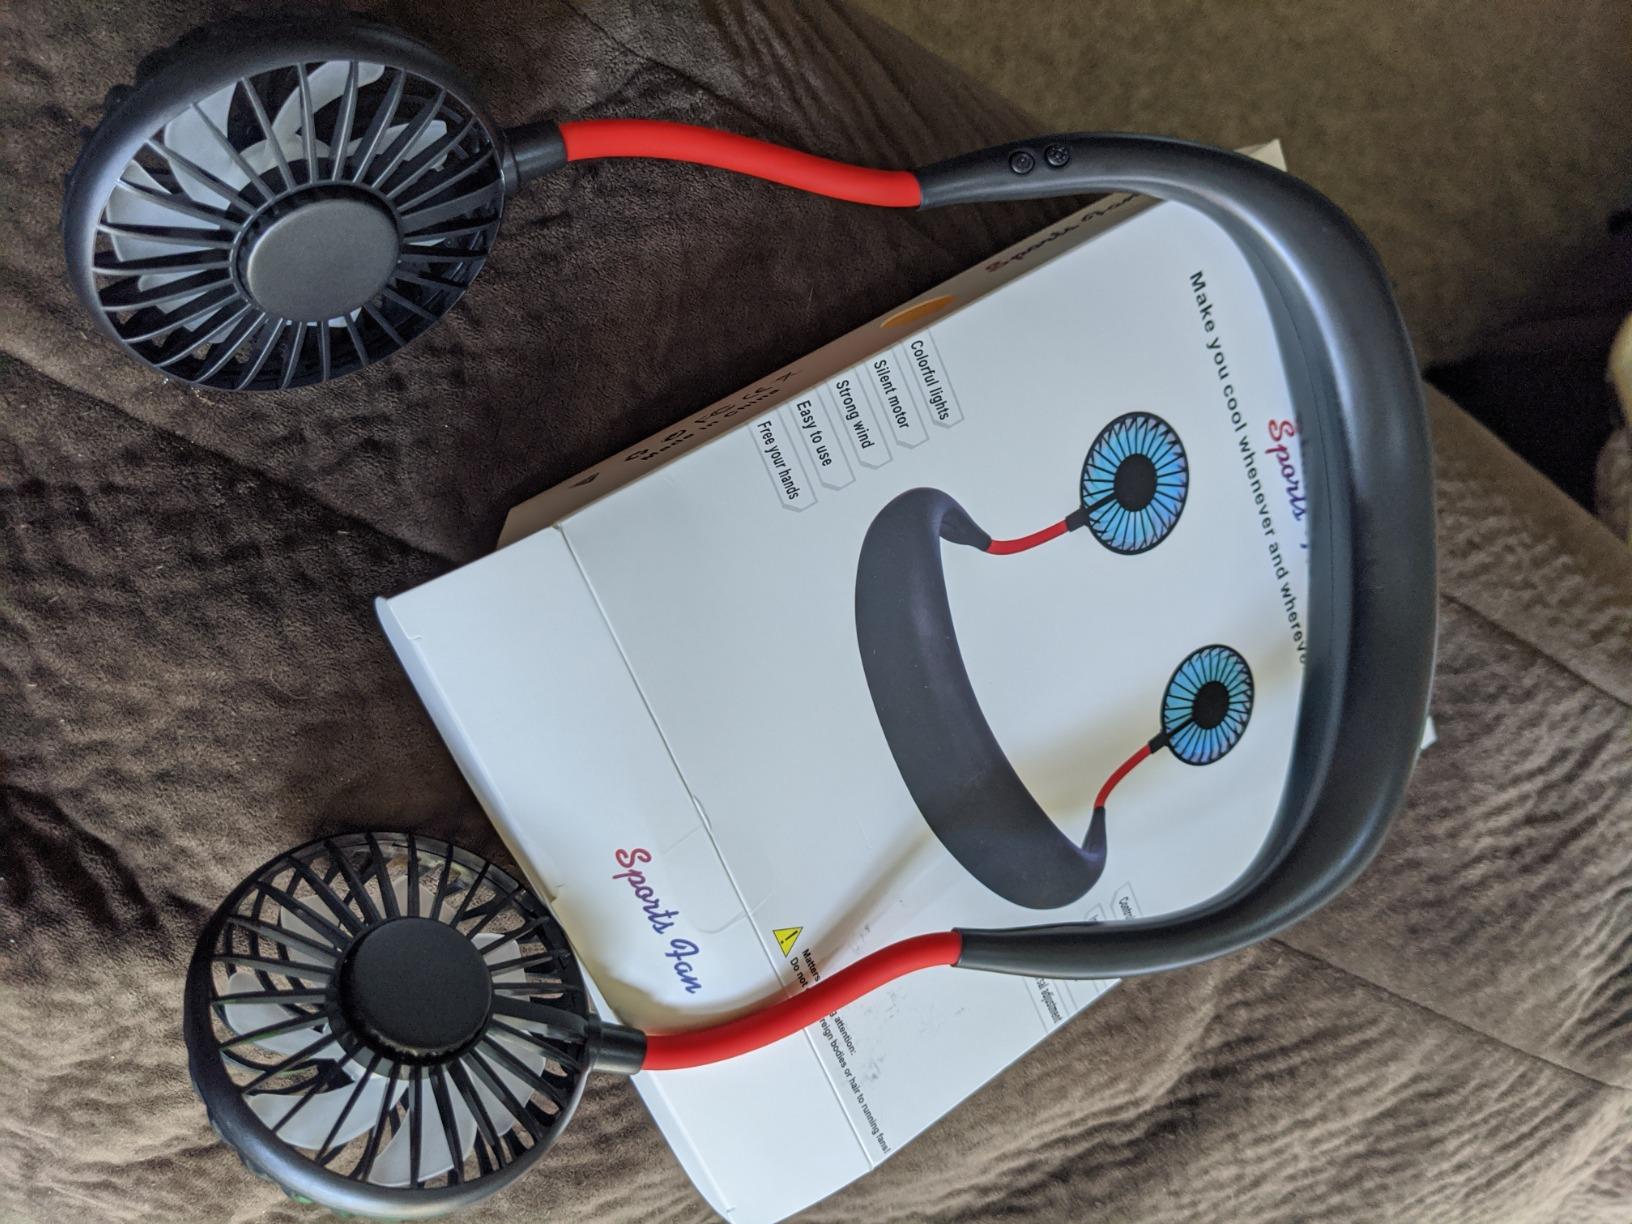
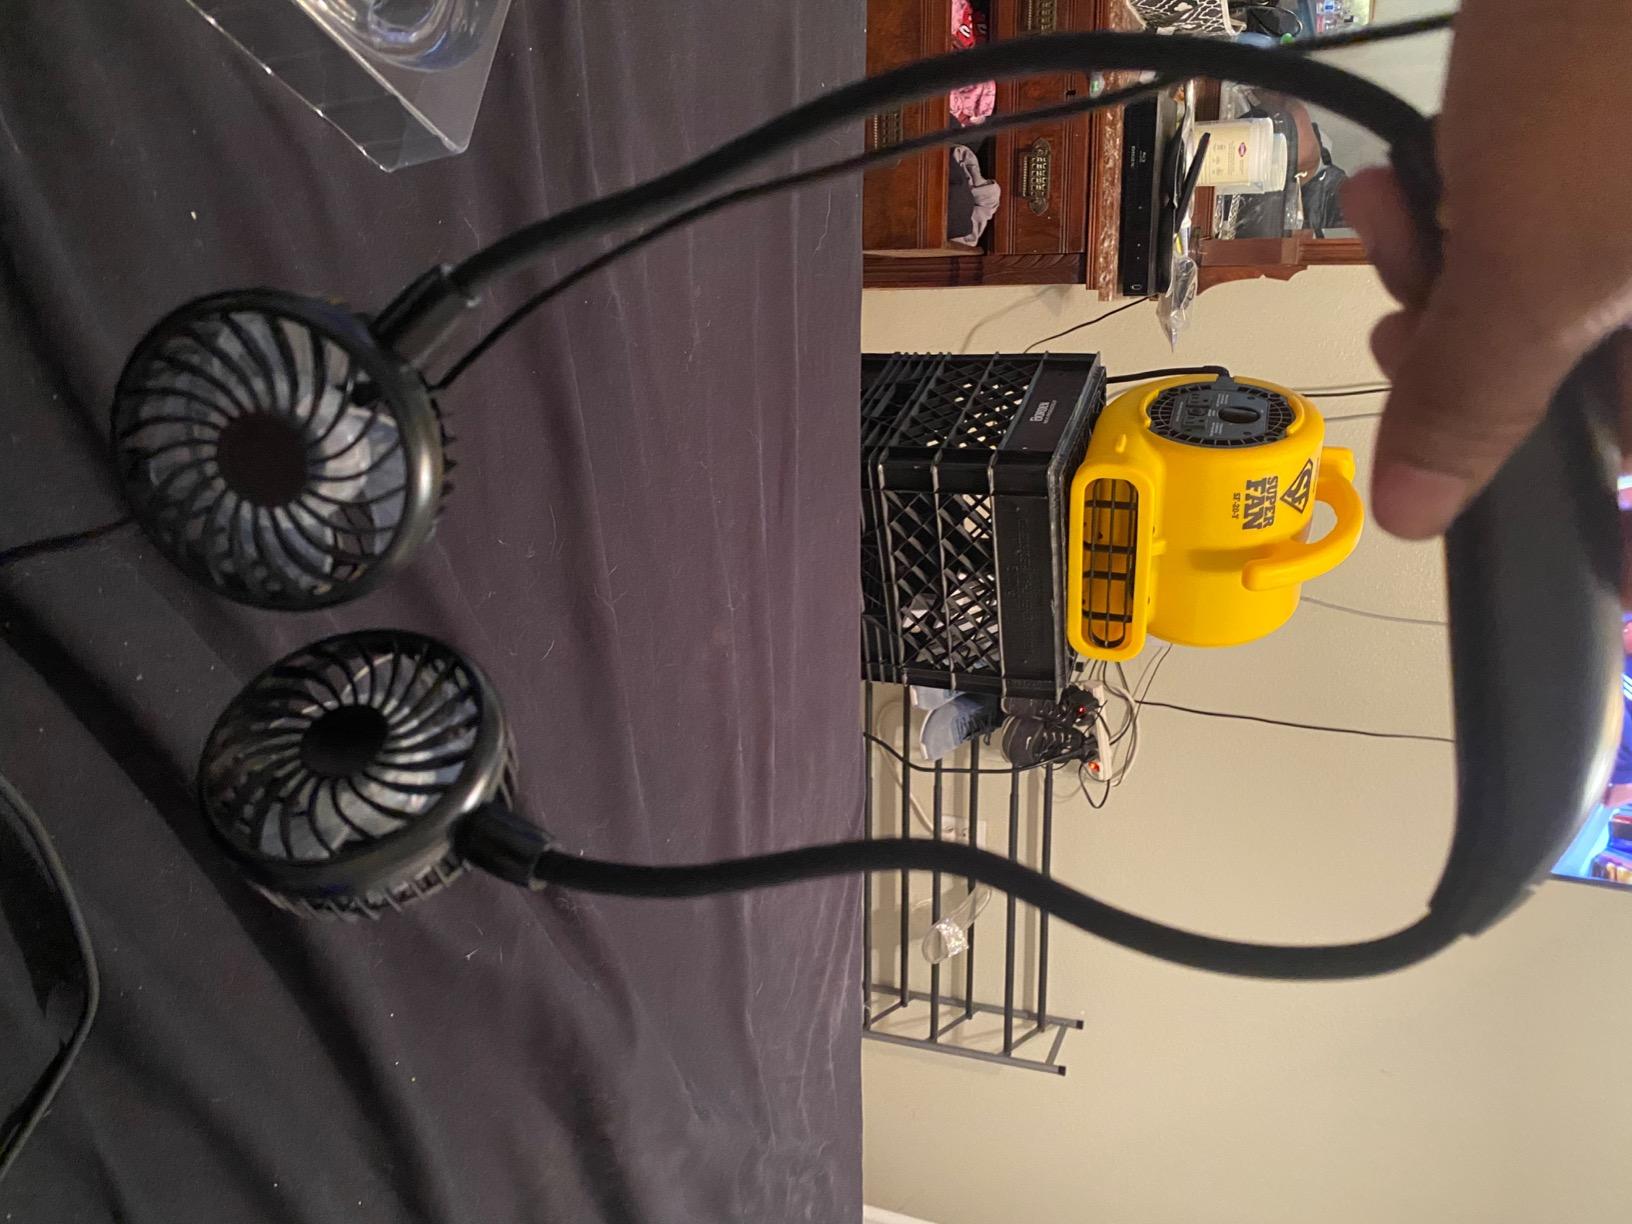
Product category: fan
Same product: no